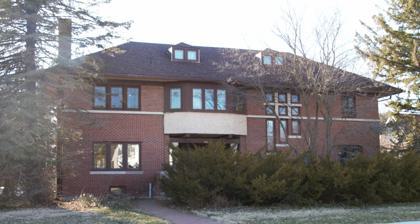
Building: Otto J. Hager House
Country: United States of America
Year built: 1908
Historic house in Iowa, United States United States historic place Otto J. Hager House U.S. National Register of Historic Places The front of the house seen from the east Show map of Iowa Show map of the United States Location 402 Allamakee St. Waukon, Iowa Coordinates 43°16′23″N 91°28′33″W / 43.27306°N 91.47583°W / 43.27306; -91.47583 Area Less than one acre Built 1907-1908 Architect Robert Clossen Spencer, Jr. Architectural style Prairie School NRHP reference No. 85001383 Added to NRHP June 27, 1985 Otto J. Hager House is a historic building located in Waukon, Iowa , United States.  Built from 1907 to 1908, the Hager house is the only known Iowa commission for Chicago architect Robert Clossen Spencer, Jr.  Spencer played a leading role in the development of the Prairie School movement in the Midwest . His work was strongly influenced by the English Arts and Crafts movement , but with this house he moved away from that influence.  It was designed in what was thought to be the most innovative period of his career. The two-story, brick residence with a rubble stone foundation follows a rectangular plan.  The main facade is asymmetrical.  The open entry porch is off-center and features a superimposed chamfered balcony room.  It is balanced by the stepped window stair set to the right.  These two elements are vertically aligned with two hipped dormers on the roof.  The entry is flanked by two free-standing flared columns with decorative capitals .  They support an exposed wooden beam below the balcony room.  Postville limestone contrasts with the red Monona brick, and was used for the water table , first floor window sills , terrace copings , a continuous projecting belt course , chimney copings, and a surround on the stair window set.  The back of the house features a half-octagonal kitchen wing, which is in line with the main entrance. The house was listed on the National Register of Historic Places in 1985. References